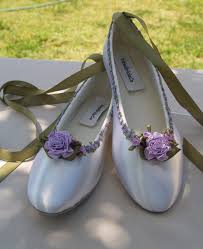
Label: Ballet Flat